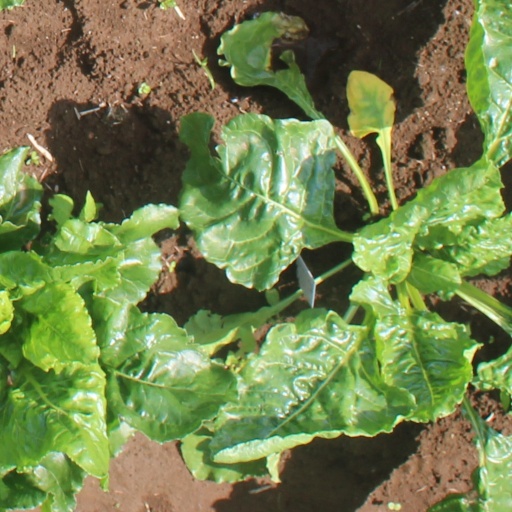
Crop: sugar beet